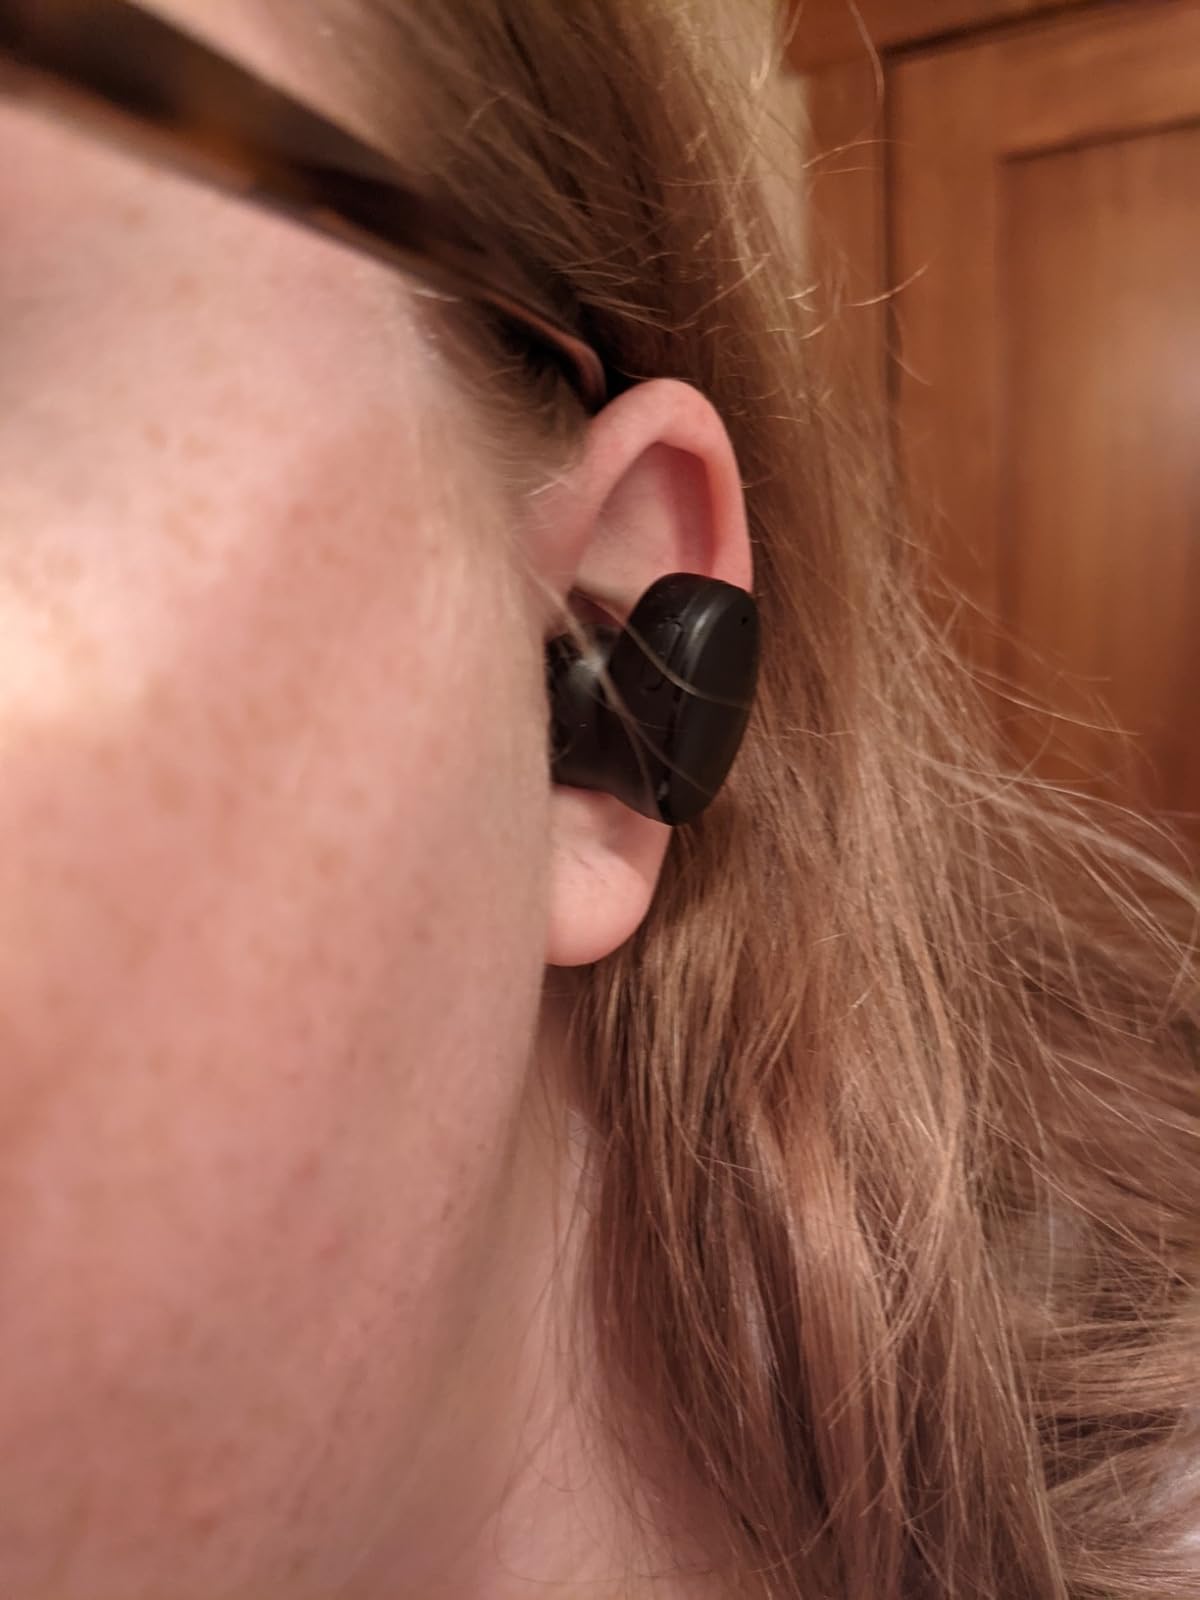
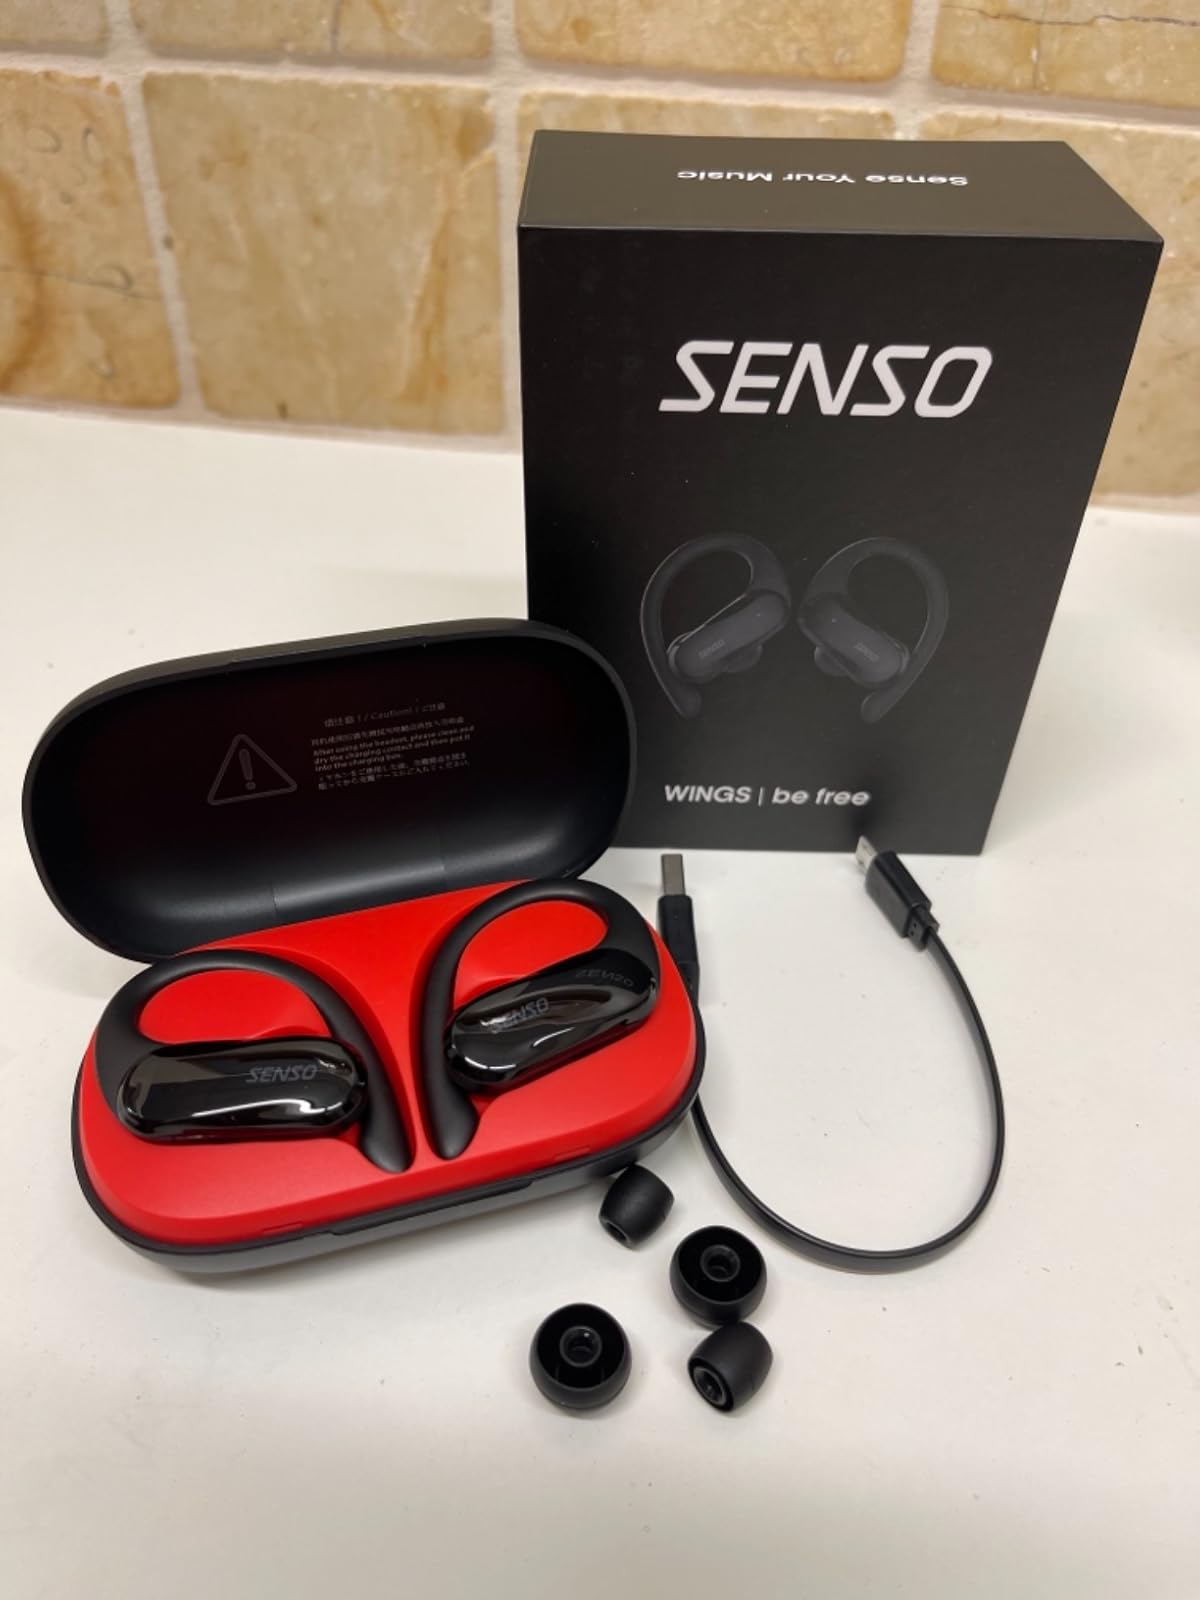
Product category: earbuds
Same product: no